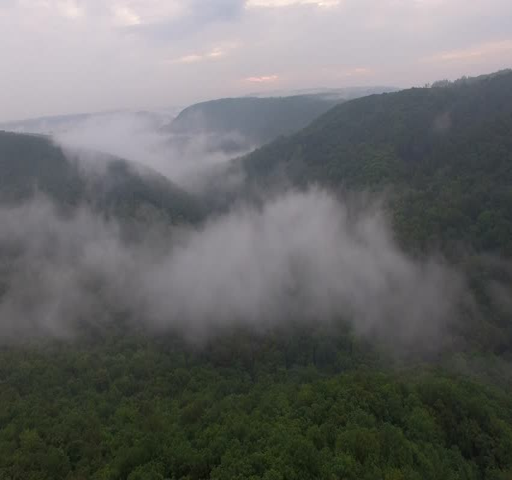
aerial shot of a tropical rainforest